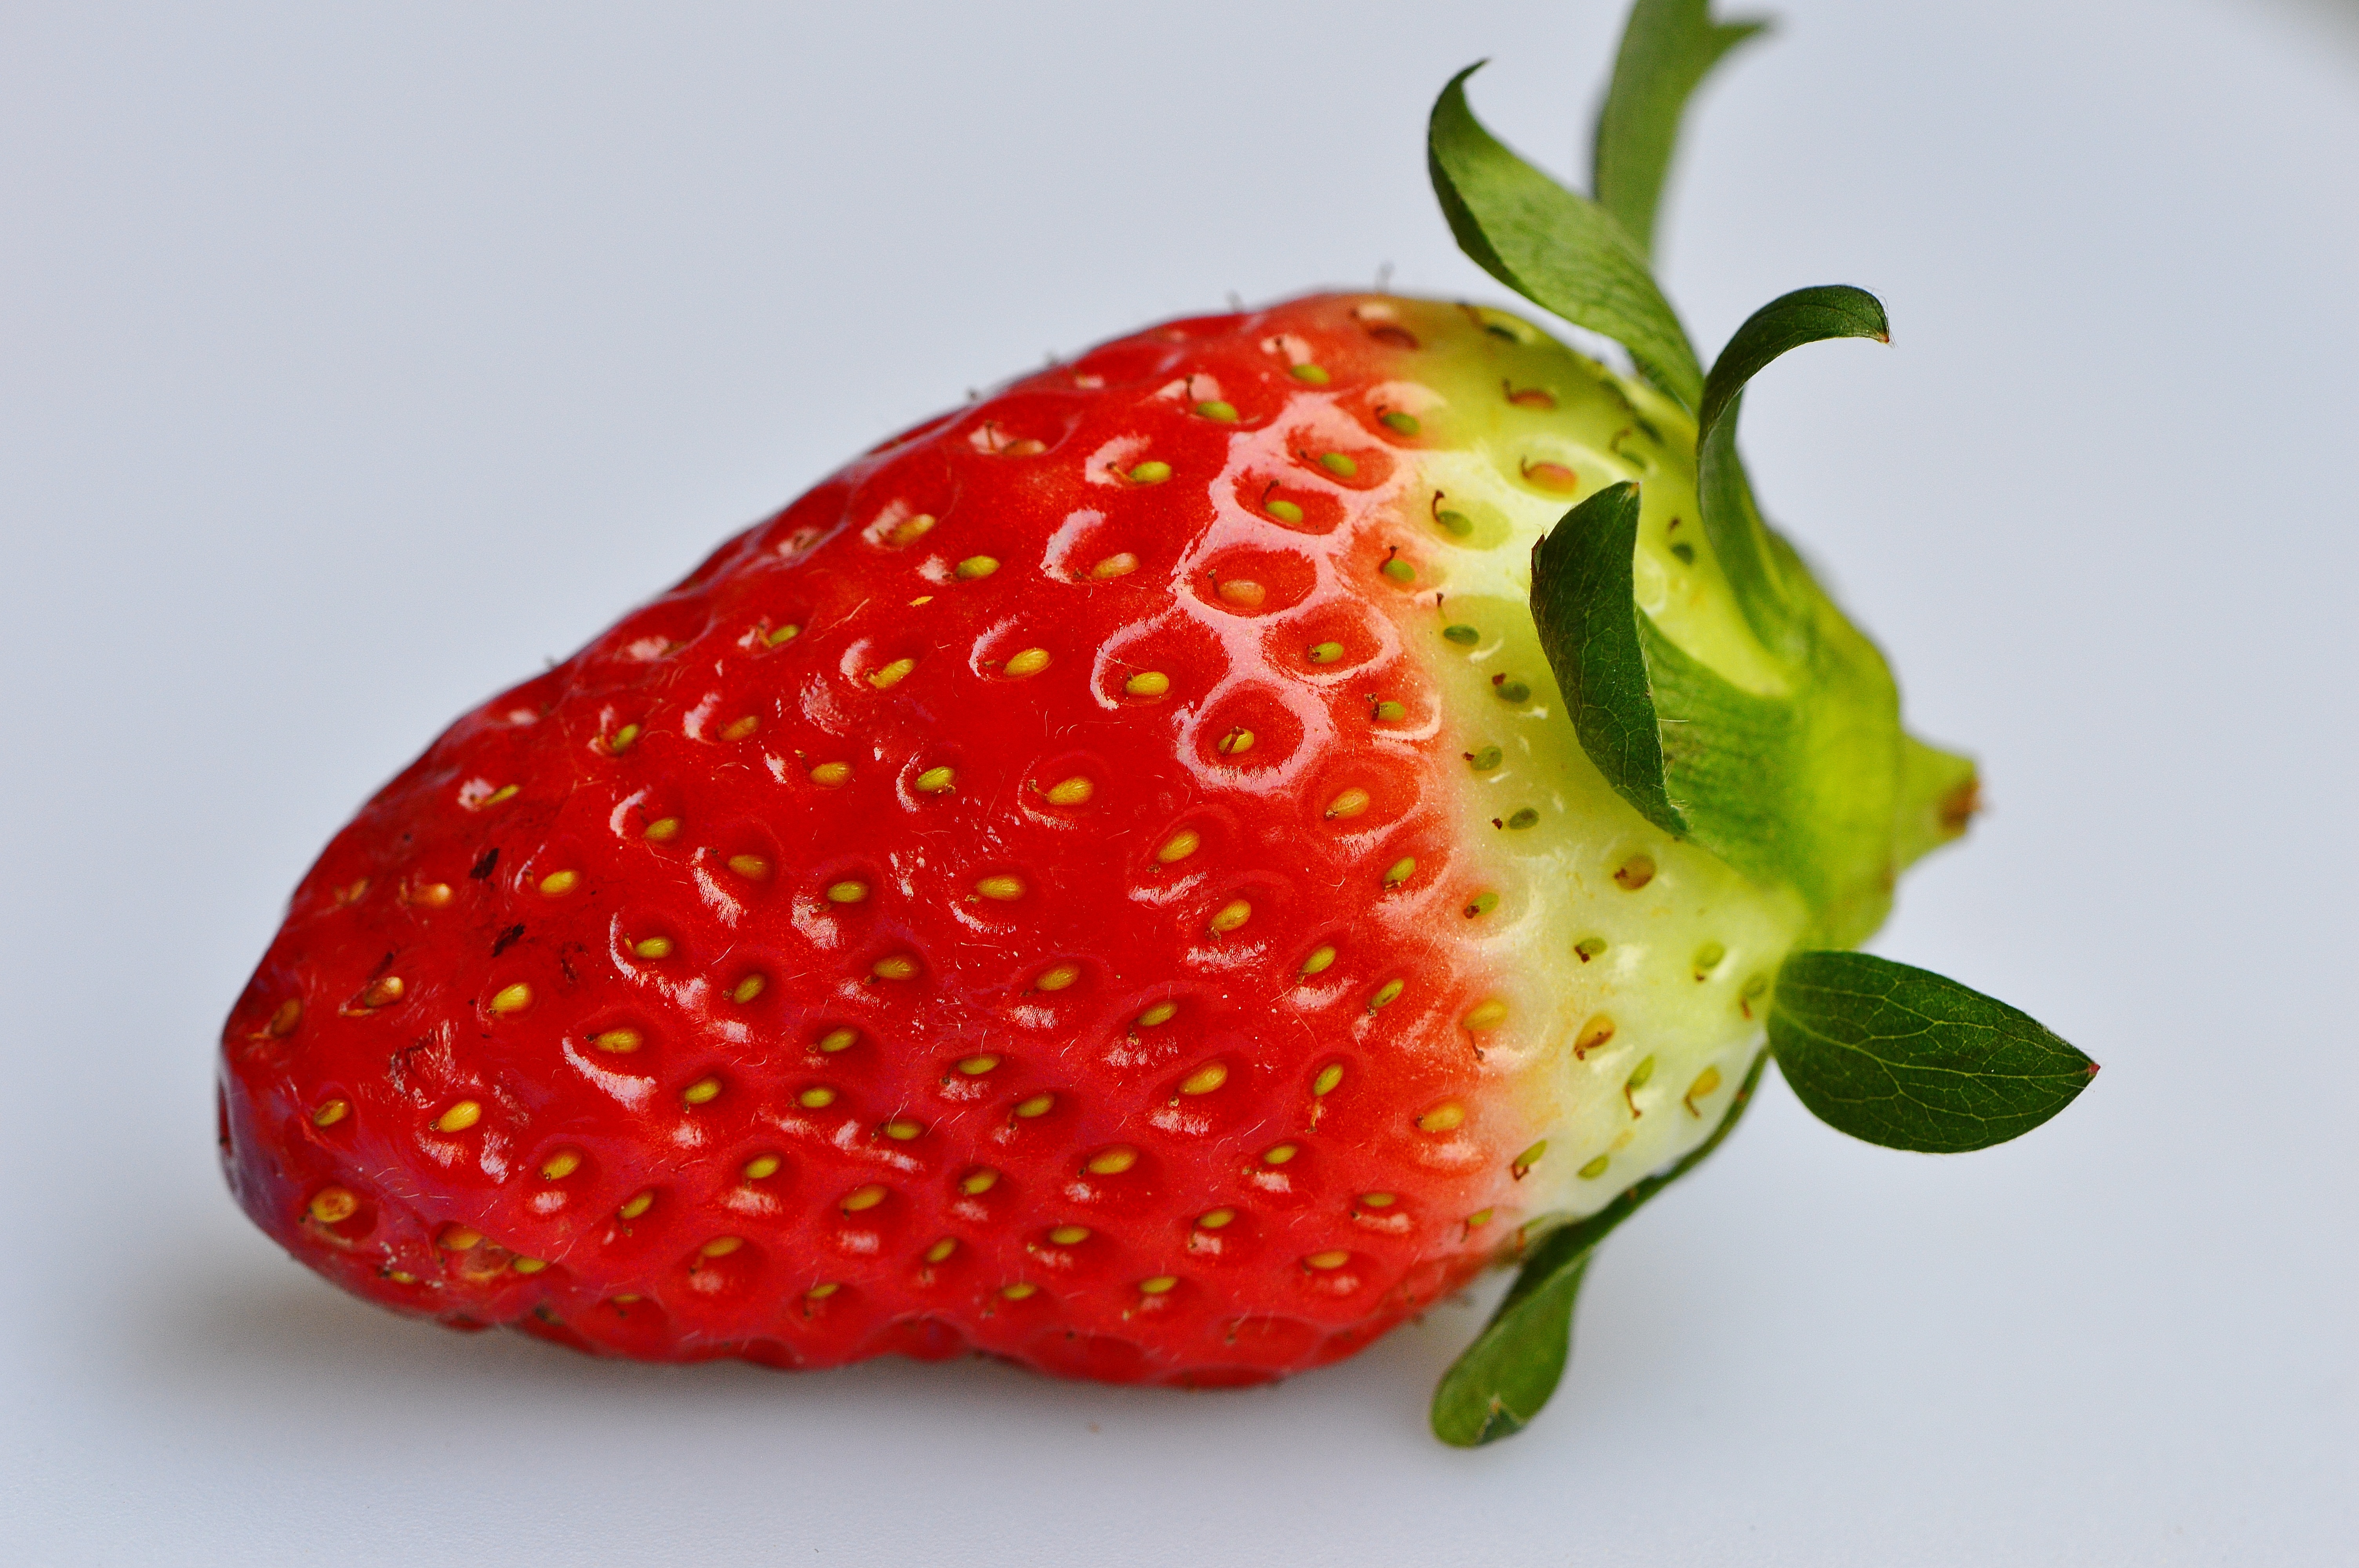
plant, fruit, sweet, food, red, produce, close, eat, delicious, strawberry, fruits, strawberries, flowering plant